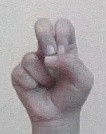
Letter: gaaf